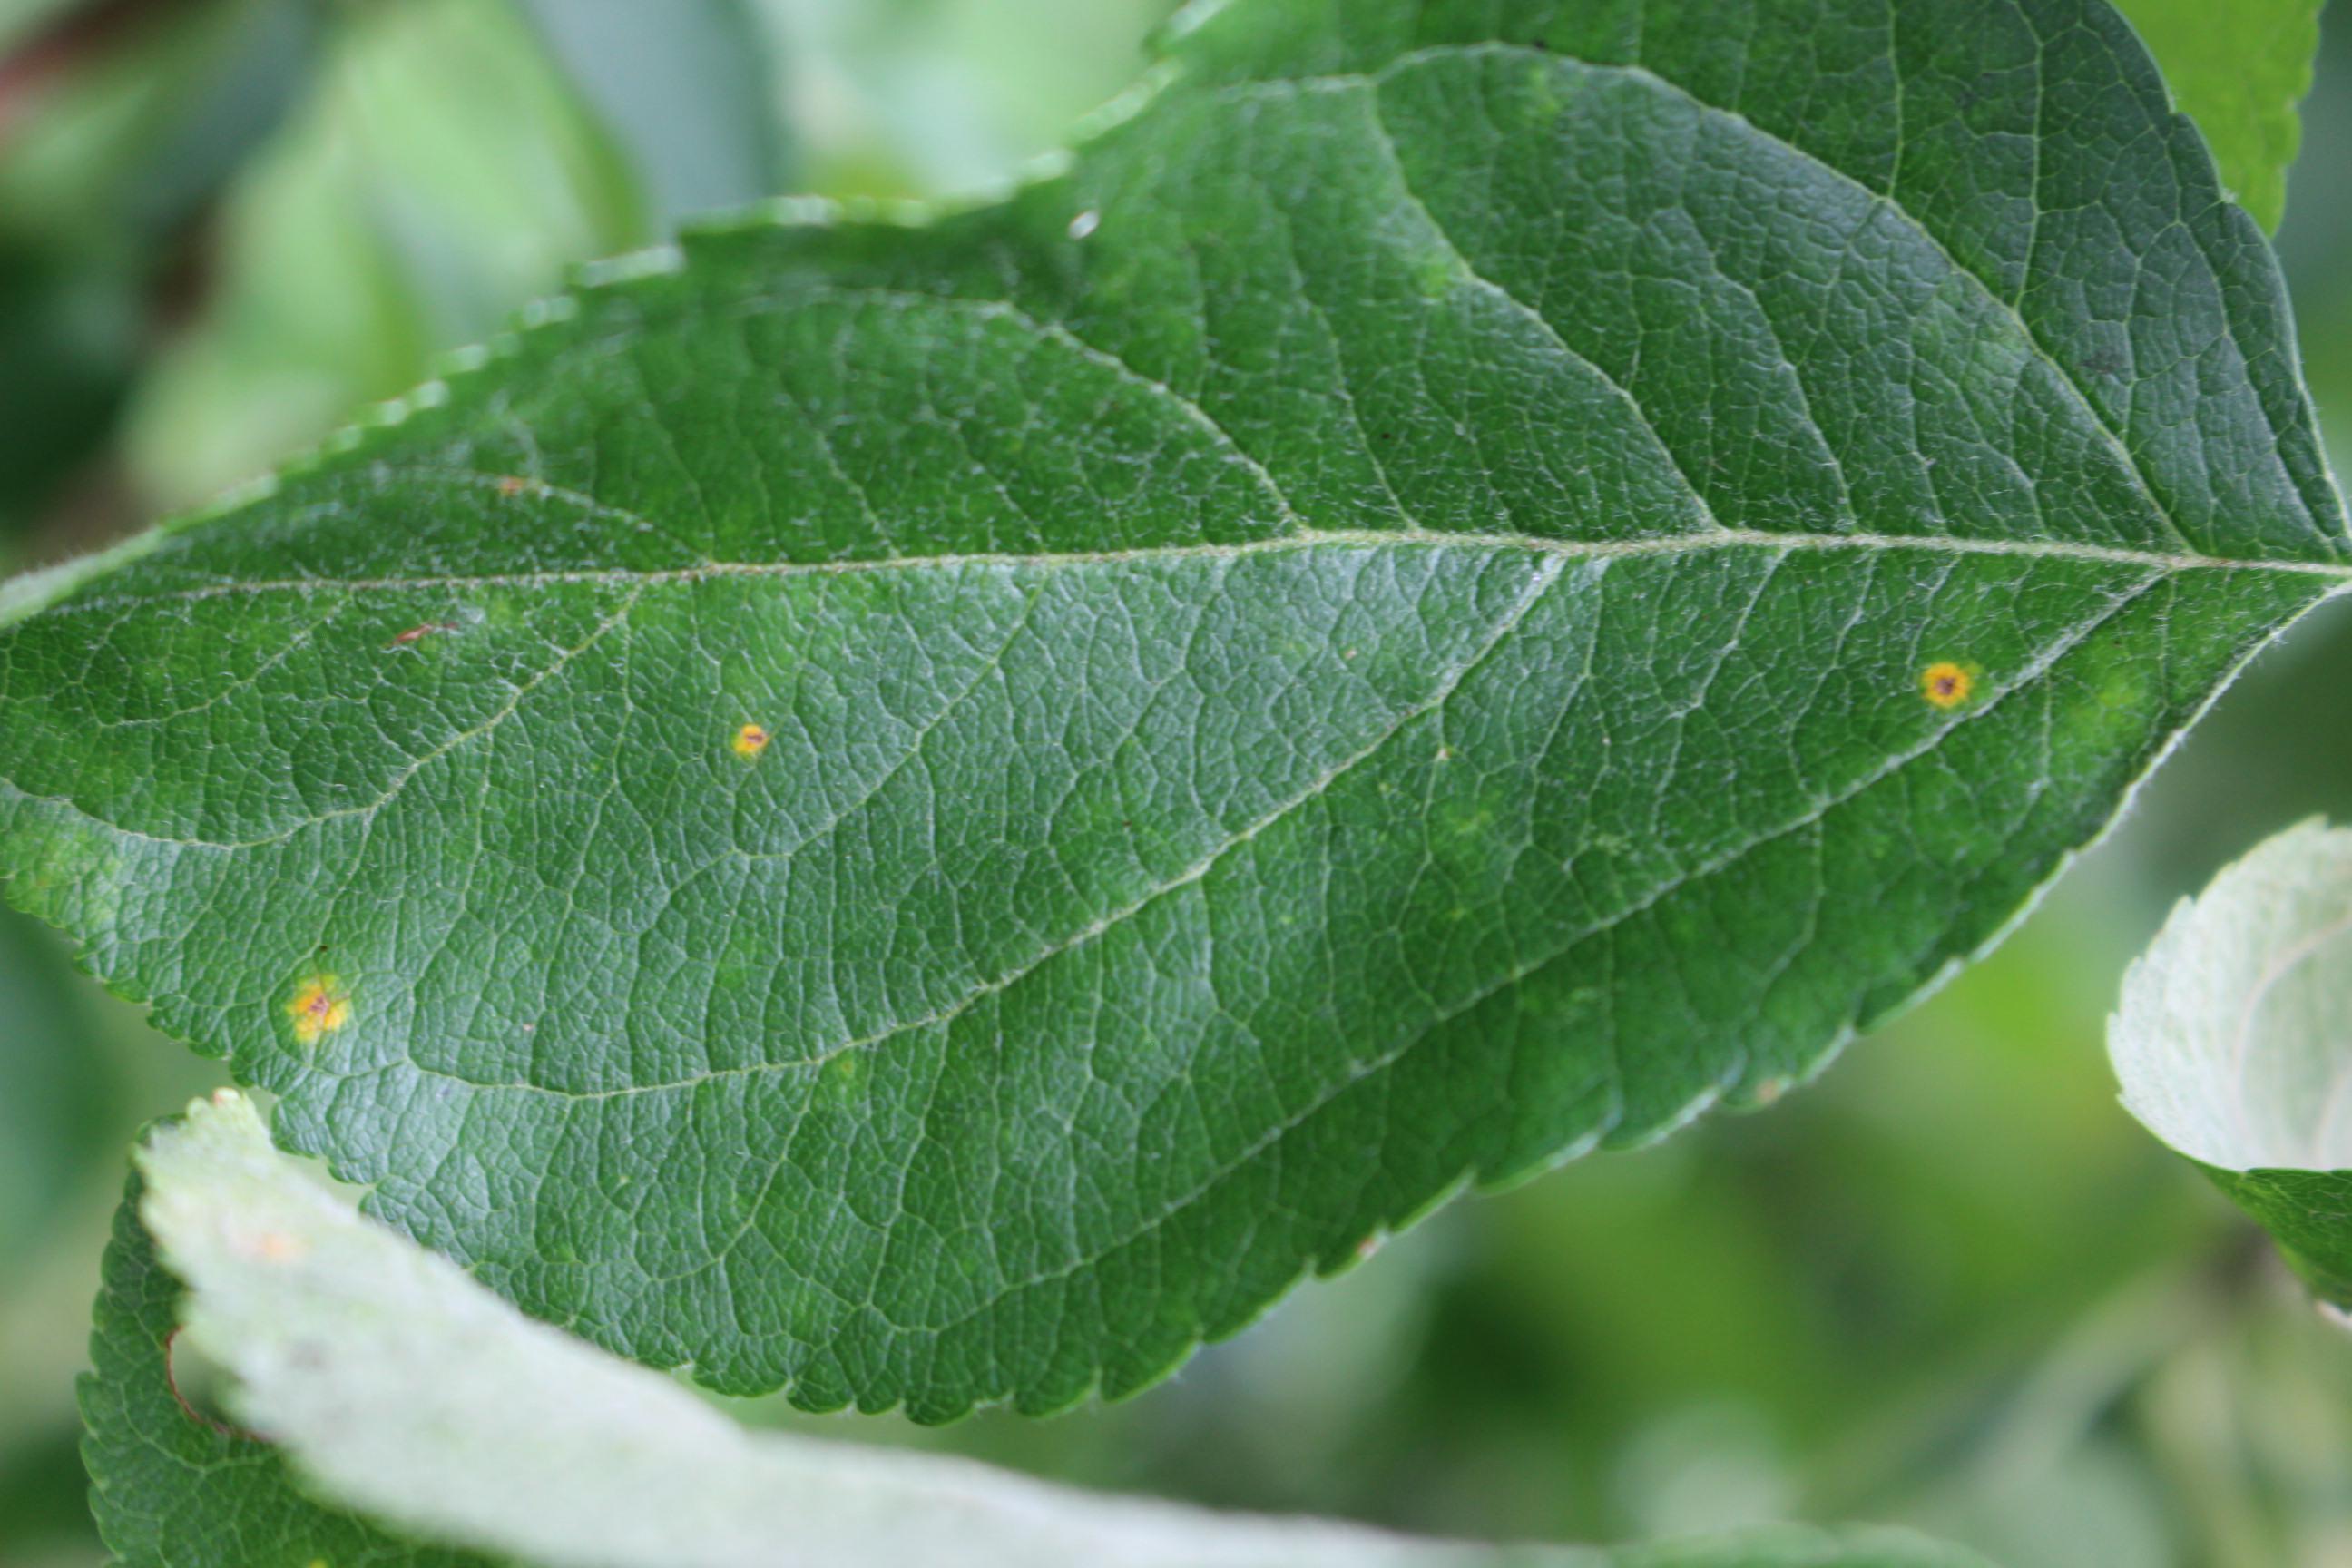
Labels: rust